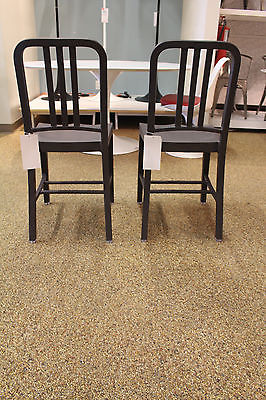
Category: chair